Phacolytic glaucoma

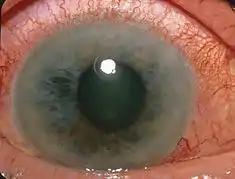
Lens of the eye becomes cloudy once affected by the cataract.

A variety of procedures can be used to physically diagnose phacolytic glaucoma as there are a variety of other types of glaucoma which may be confused with phacolysis such as acute angle-closure glaucoma (AACG), lens-particle glaucoma, neovascular glaucoma, phacomorphic glaucoma and uveitic glaucoma which can cause confusion in which procedures need to be conducted to revamp vision.